Nipah virus

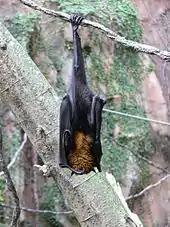
"Pteropus vampyrus" (large flying fox), one of the natural reservoirs of Nipah virus

Nipah virus has been isolated from Lyle's flying fox ("Pteropus lylei") in Cambodia and viral RNA found in urine and saliva from "P. lylei" and Horsfield's roundleaf bat ("Hipposideros larvatus") in Thailand. Ineffective forms of the virus has also been isolated from environmental samples of bat urine and partially eaten fruit in Malaysia. Antibodies to henipaviruses have also been found in fruit bats in Madagascar ("Pteropus rufus, Eidolon dupreanum") and Ghana ("Eidolon helvum") indicating a wide geographic distribution of the viruses. No infection of humans or other species have been observed in Cambodia, Thailand or Africa as of May 2018. In September 2023, India reported at least five infections and two deaths. In July 2024 a new infection occurred and a 14-year-old boy died as a result of it.